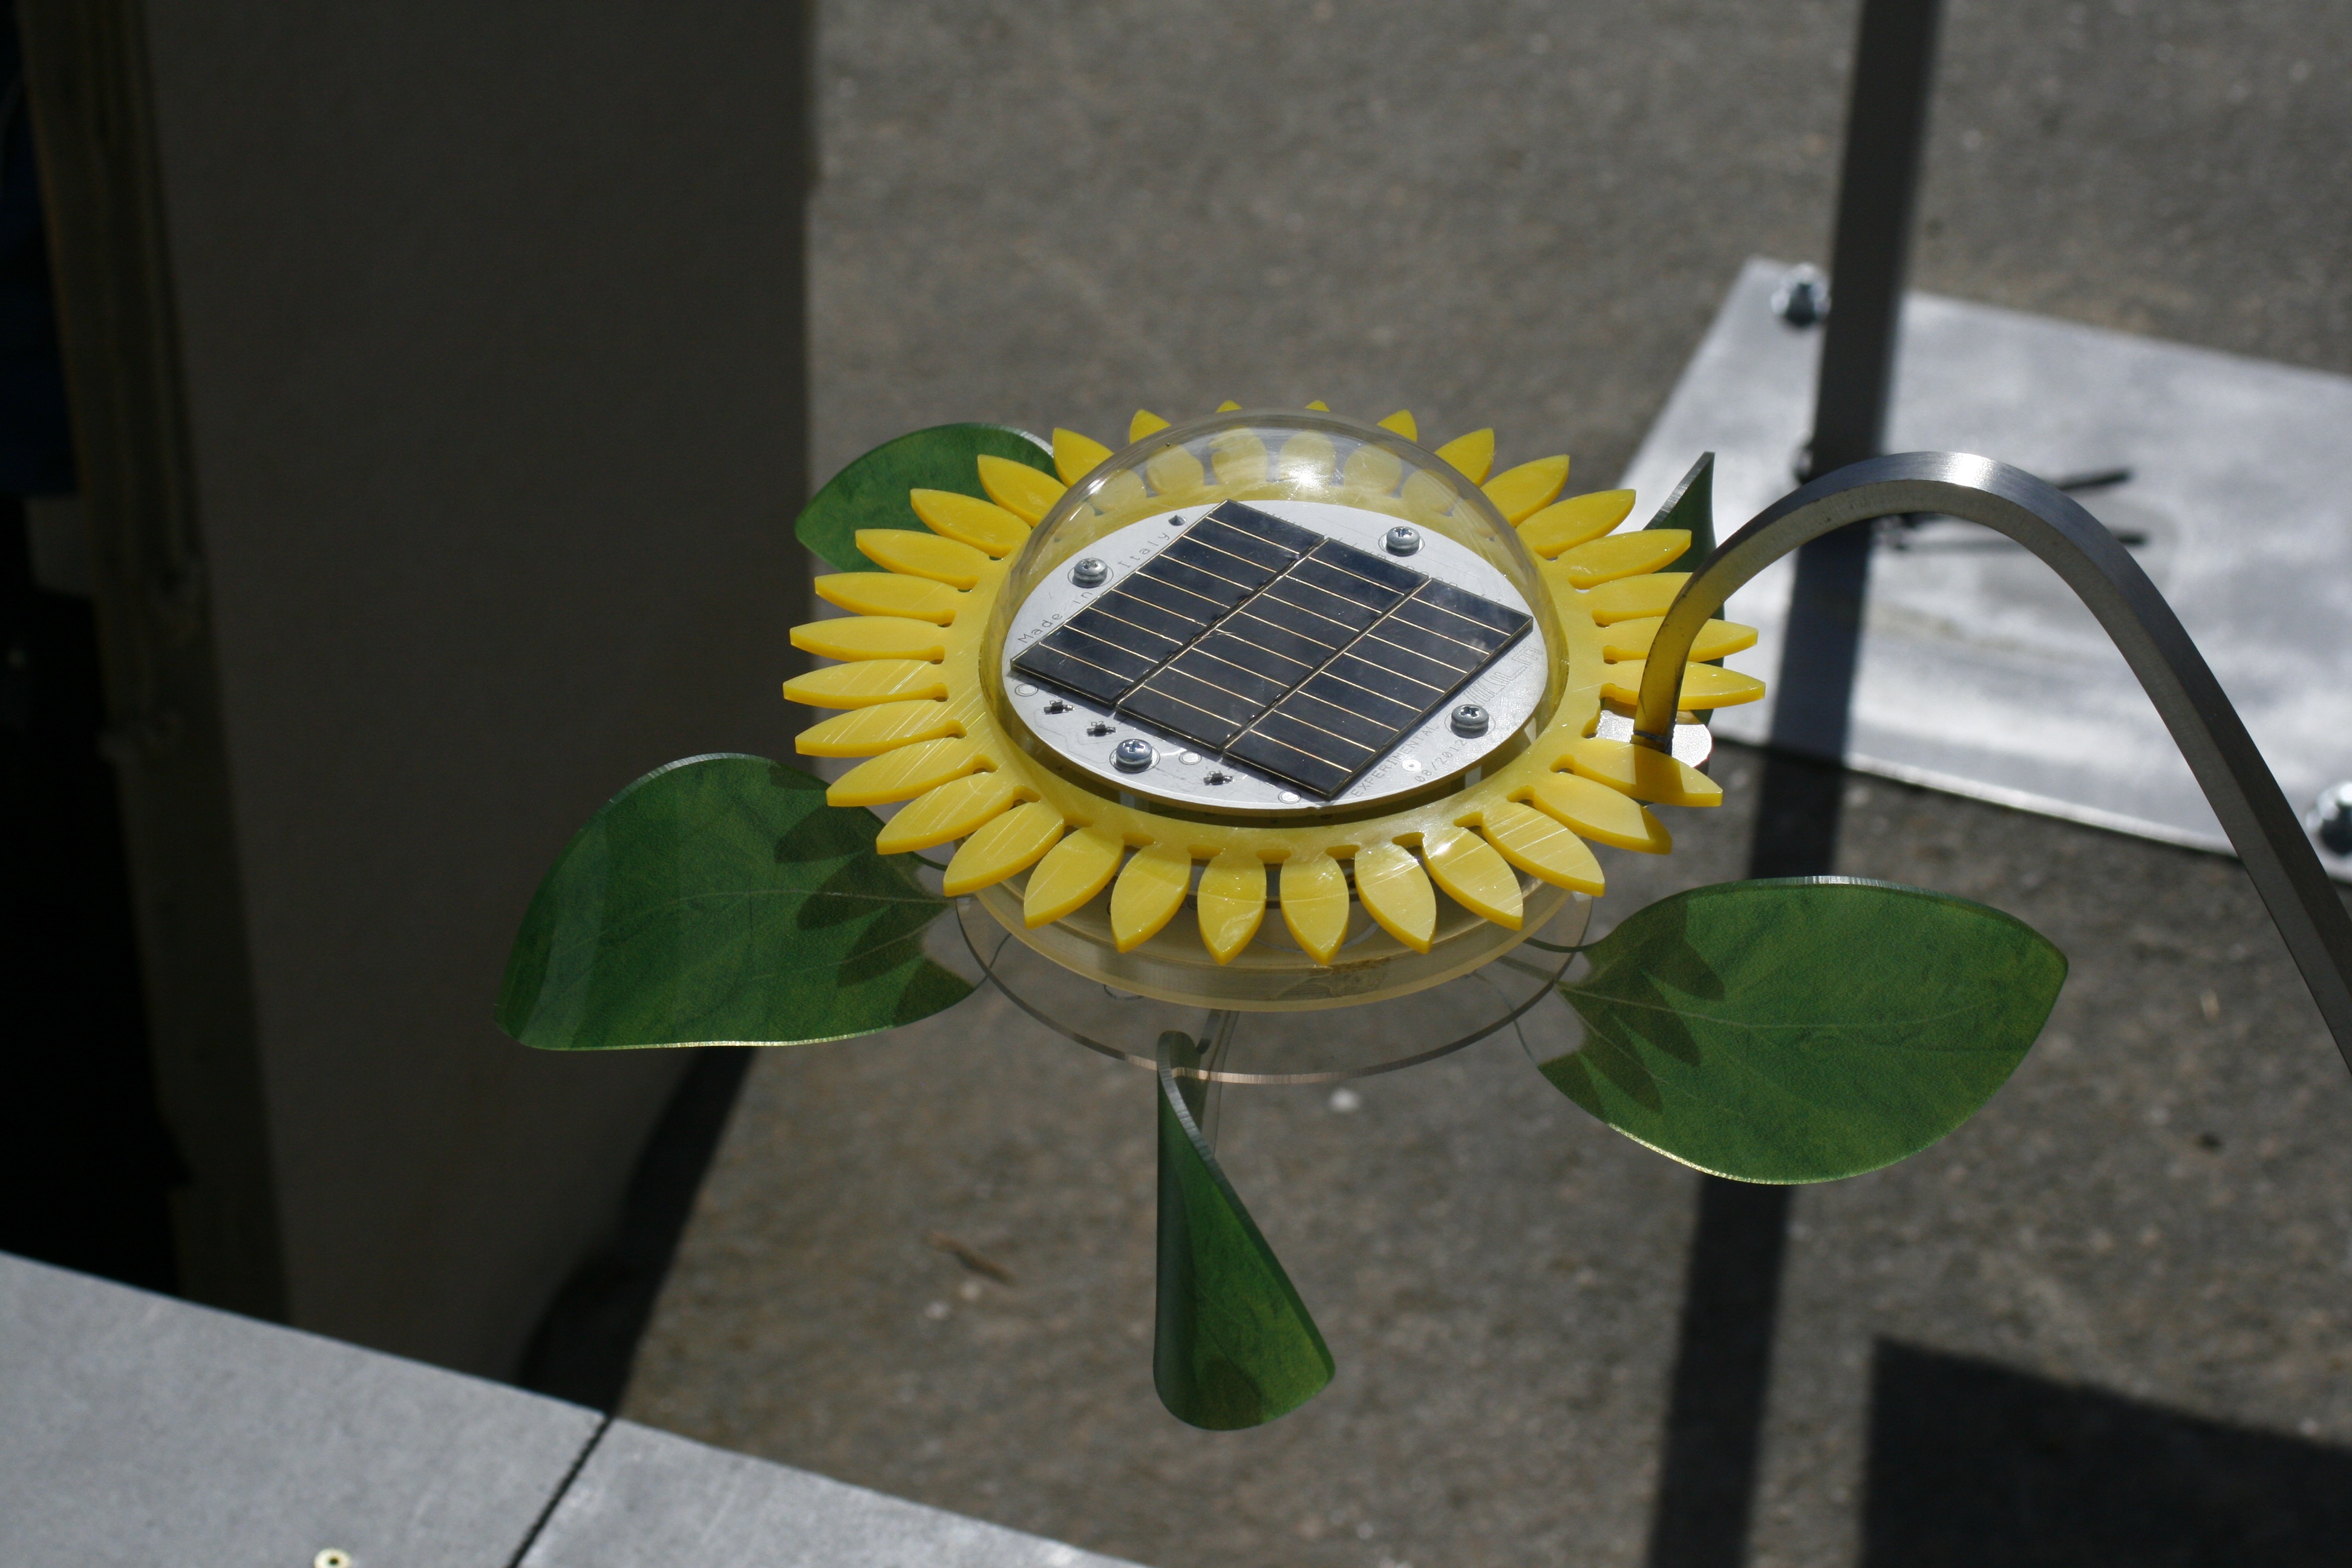
sun, wheel, flower, green, solar, energy, solar panel, renewable energy, panel, renewable